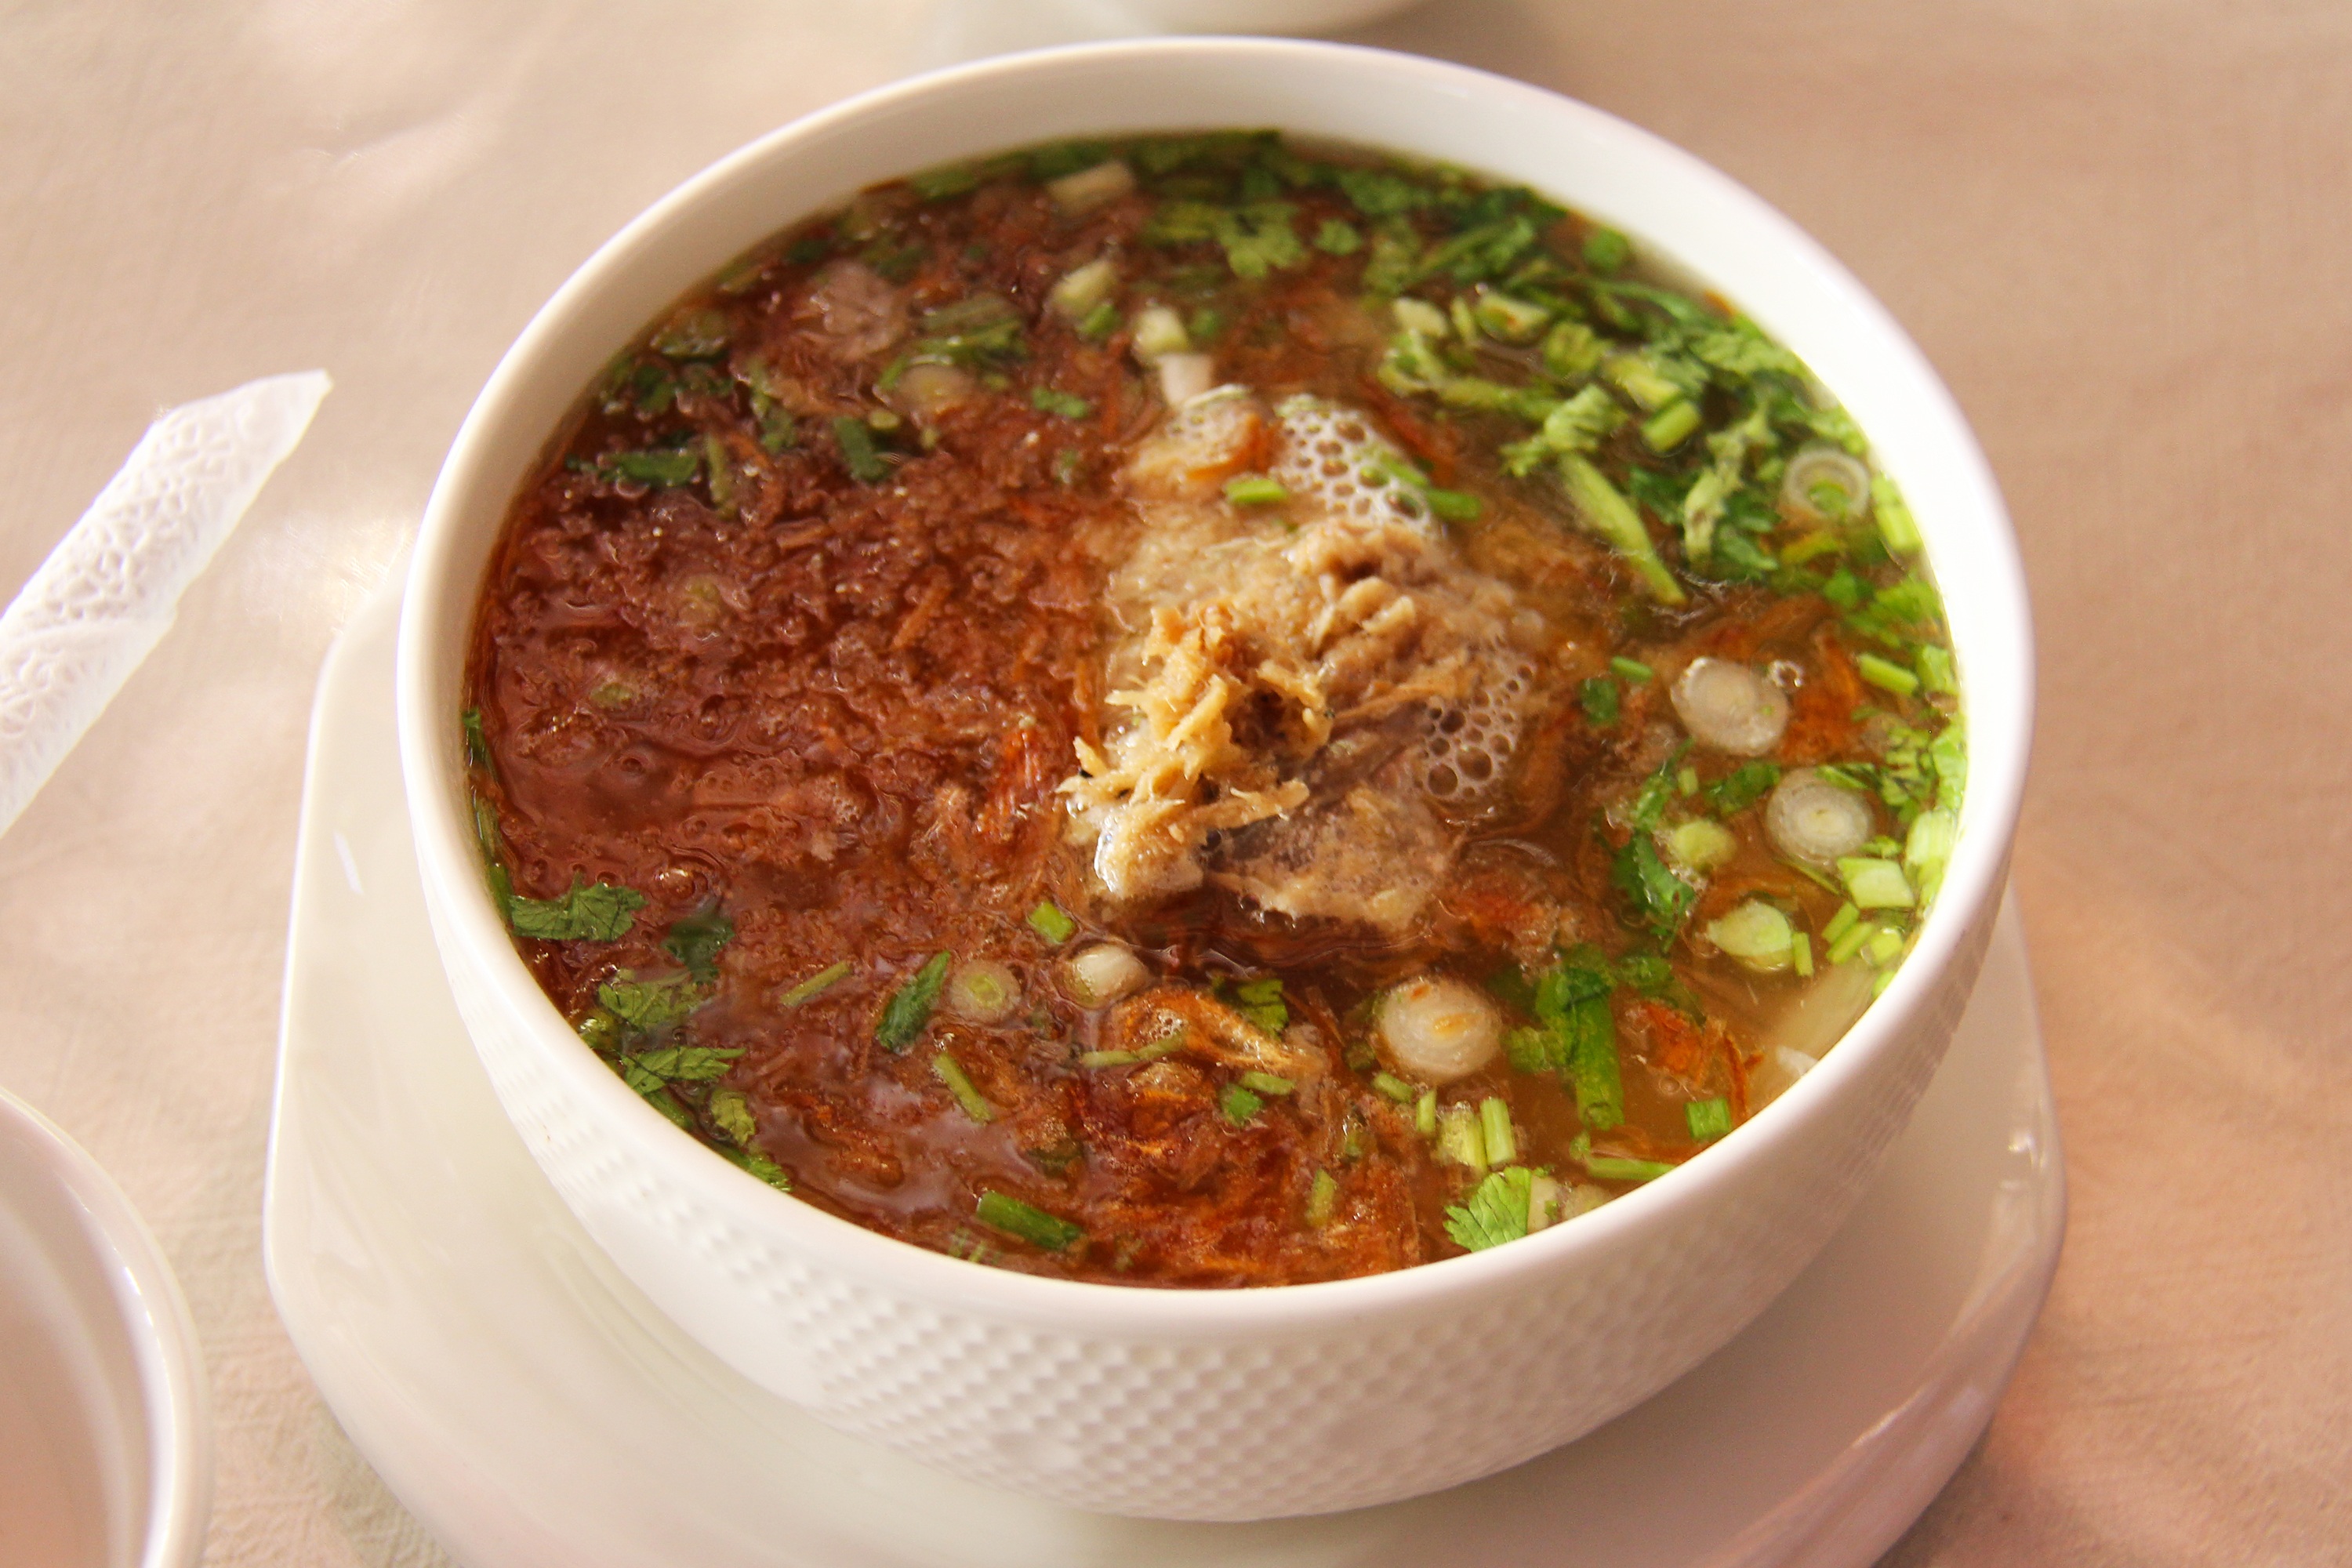
winter, city, dish, food, produce, vegetable, fish, meat, cuisine, delicious, soup, asian food, dinner, tasty, beautiful, laos, traditional, authentic, yummy, curry, luang prabang, gumbo, noodle soup, unesco heritage, mekong fish